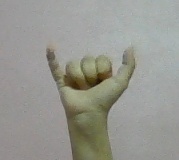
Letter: ya